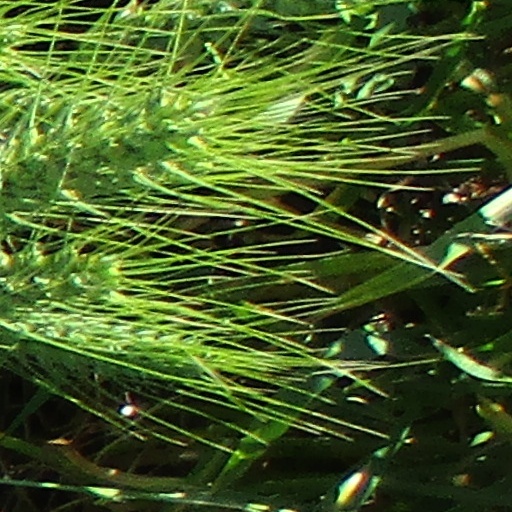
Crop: wheat